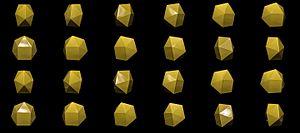
L'hébesphénoméga-couronne est un polyèdre qui fait partie des solides de Johnson.